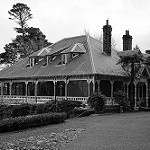
Label: B & W